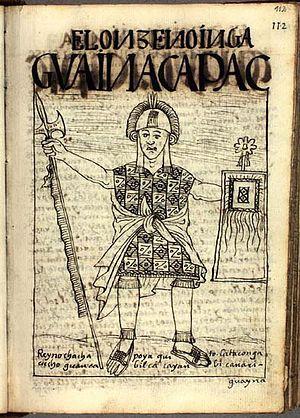
Huayna Capac, nommé Titu Cusi Wallpa à sa naissance, est un empereur inca. Il est le Sapa Inca XI, fils et successeur de Tupac Yupanqui, père de Huascar, Atahualpa, Tupac Huallpa, Manco Inca Yupanqui et Paullu Inca.